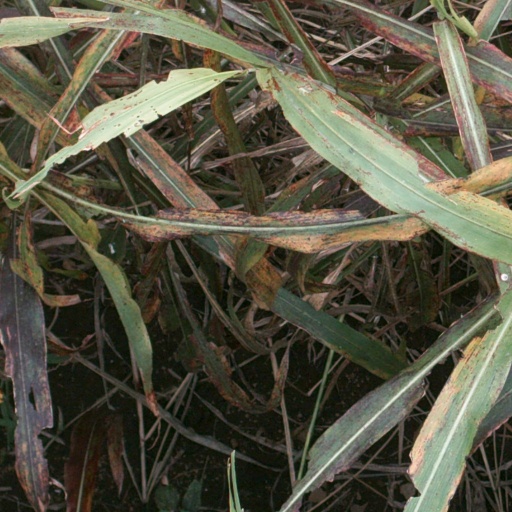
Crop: sorghum